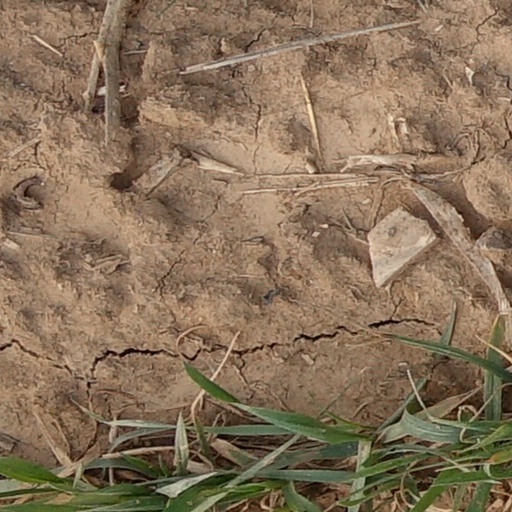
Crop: wheat